USS Dwight D. Eisenhower

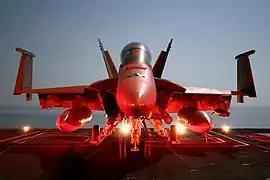
F/A-18E/F Super Hornet parked on the flight deck of "Dwight D. Eisenhower", as the ship operates in the Persian Gulf, December 2006.

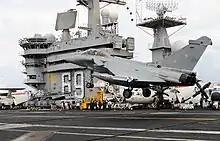
A French Dassault Rafale fighter aircraft conducts touch and go landings aboard "Dwight D. Eisenhower" during a coalition training exercise.

Deploying in February 2000 and returning that August on the "Millennium Cruise", for the first time "Ike"s embarked aircraft dropped ordnance in combat while enforcing Operation Southern Watch's No-Fly Zone over Iraq.